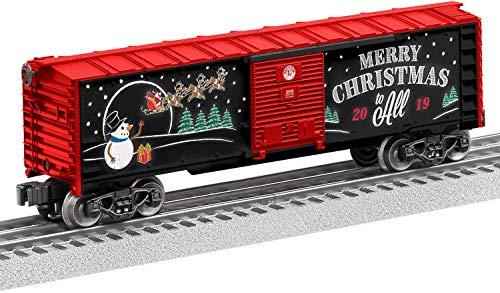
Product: Lionel 2019 Christmas, Electric O Gauge Model Train Cars, Boxcar
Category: Toys & Games | Hobbies | Trains & Accessories | Train Cars | Freight Cars | Boxcars
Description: Grow your Christmas consist with our 2019 Christmas Boxcar.
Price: $58.19